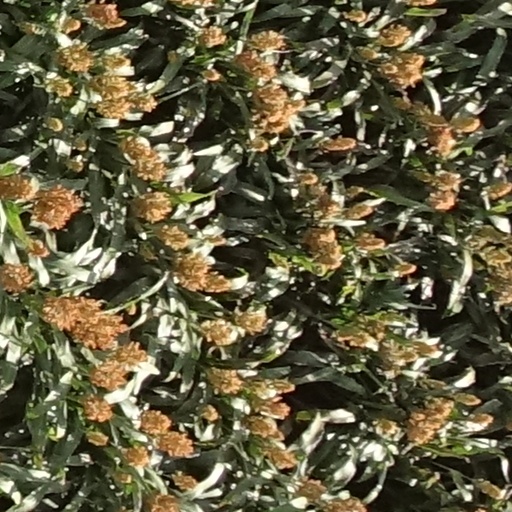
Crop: sorghum